Old Dad

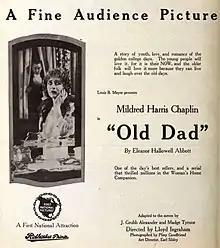
Trade advertisement

Old Dad is a 1920 American drama film directed by Lloyd Ingraham and written by J. Grubb Alexander. It is based on the 1919 novel "Old Dad" by Eleanor Hallowell Abbott. The film stars Mildred Harris, John St. Polis, Myrtle Stedman, Irving Cummings, Hazel Howell, and Loyola O'Connor. The film was released in November 1920, by Associated First National Pictures.